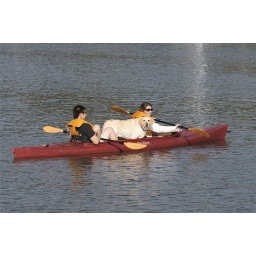
The person in the back can appreciate how big this dog is.